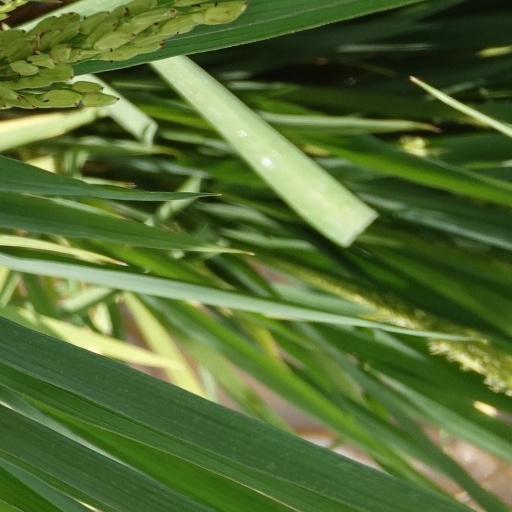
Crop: rice